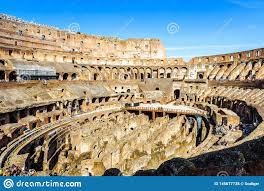
Landmark: Roman Colosseum